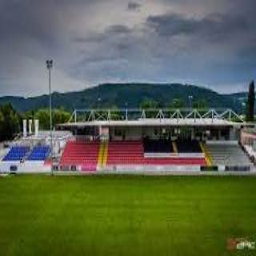
Rheinpark Stadium